Tillinghast Mill Site

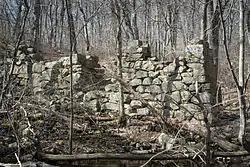

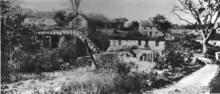
Tillinghast Factory ruins, 1915 photo

The Tillinghast Mill Site is an historic industrial site in East Greenwich, Rhode Island. The site is the location of a cotton mill established in 1812 most likely by Allin Tillinghast and Joseph Joslyn Tillinghast. The mill was more formally known as the Mount Hope Factory. The mill initially produced cotton yarn, but later made printed cloth, carpet, and twine. At its height the area included 25 mill worker houses as well as the waterworks, wood frame mill structure, and four story factory. The mill was in operation until at least 1905, but now only the foundational remnants of the mill and the waterworks remain.